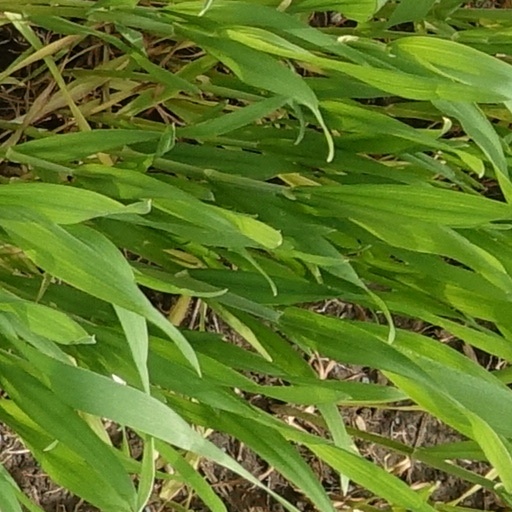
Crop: wheat